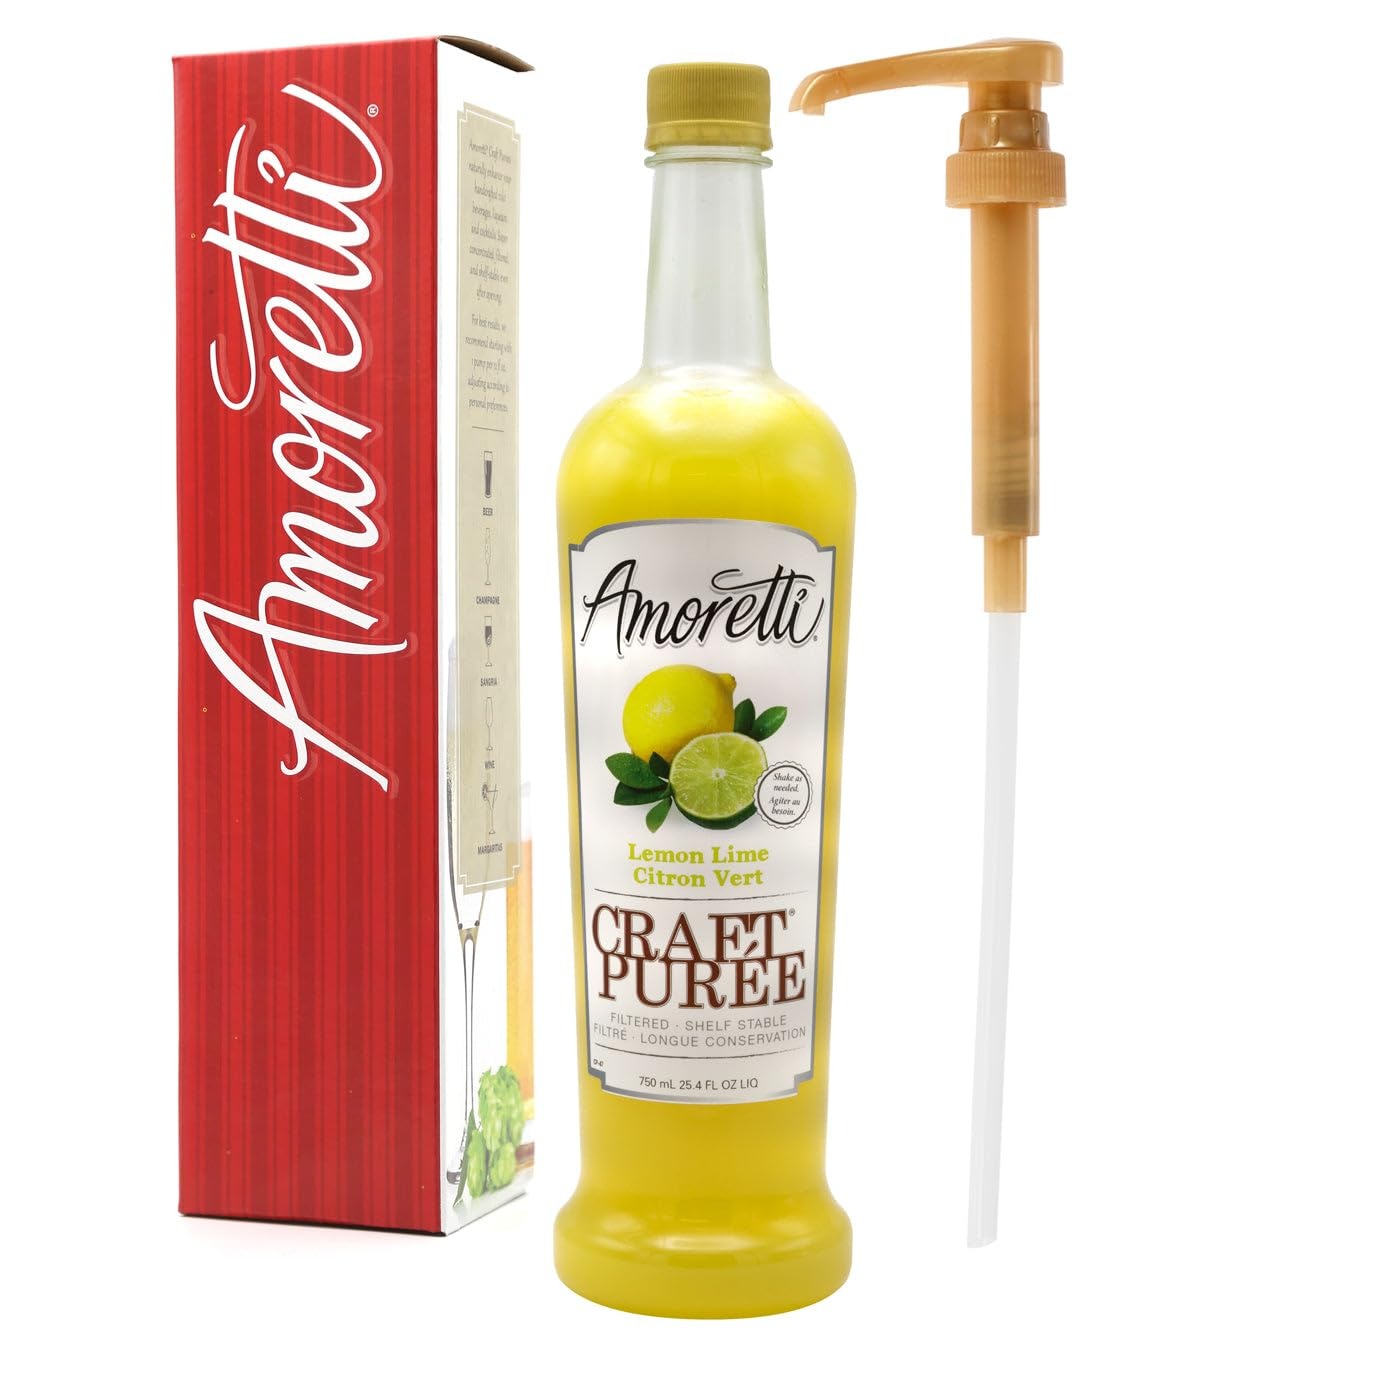
Item Name: Amoretti - Lemon Lime Craft Puree® 750 ml - Perfect for Brewing, Cocktails, and other Beverages, Made of Real Fruit, No Preservatives, Filtered, Super Concentrated, Fully Pasteurized, TTB Registered
Bullet Point 1: INCREDIBLE VERSATILITY: Infuse amazing flavor into your beer, cocktails, wines, and other beverages with our Craft Purées.
Bullet Point 2: SPECIFICATIONS: No preservatives, naturally flavored, super concentrated, pasteurized, filtered, TTB registered, shelf-stable, no agitating or mixing needed, and handcrafted in Southern California.
Bullet Point 3: HIGHEST QUALITY: We use only the finest and freshest ingredients to deliver delicious natural flavors in each serving.
Bullet Point 4: PUMP INCLUDED: Ensure your creations taste the same every time you make them. We include an accurate portion-controlling pump with each bottle.
Bullet Point 5: USE LEVEL: Add ?-1 pump per 12 fl. oz. or 1-3 fl. oz. by weight per gallon.
Product Description: Citrusy, Zesty, TartLet the unbeatable tanginess of real ripe lemons and tart limes shine through your craft brews and hops. The vibrancy of citrus will make you craft artisan beers, wines, cocktails and mocktails of your dreams within no time. The super concentrated and fully pasteurized, Amoretti Lemon Lime Craft Puree is filtered and shelf stable even after opening.Amoretti Lemon Lime Craft Puree is perfect for flavoring your brew anywhere from a beer glass to a tank with optimum ease and zero wastage! It infuses smoothly and seamlessly without any mixing and sedimentation! For easy addition, the 750ml bottles come with a free portion control pump and ensure ease of testing in a single glass before scaling. It also makes it convenient for tap rooms and restaurants to flavor a single glass at a time.The unique feature of the Amoretti Craft Puree is that all the flavors in the product line have the same use level and you can mix flavors to let your creativity take the lead and combine flavors with ease. Also, we ensure that you get the most delicious real fruit, all year round, be it exotic, tropical, or seasonal. Consistency and superior taste without any preservatives is the Amoretti promise for you!Taste and relish the difference of quality in the Amoretti ingredients, sourced from the best and delivered to you at the finest!
Value: 25.4
Unit: Fl Oz

Price: 35.71